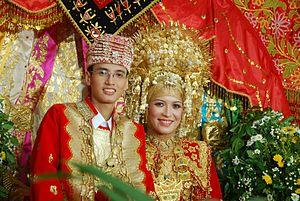
Les Minangkabau sont un groupe ethnique habitant :